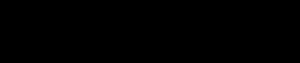
La Marche militaire, en fa majeur, avec trio, en si bémol majeur WoO.18 est une marche écrite par Ludwig van Beethoven en 1808 ou 1809 comme marche pour la Milice de Bohême.